Traffic stop

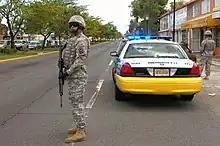
A Puerto Rico National Guard soldier assisting the Puerto Rico Police with a traffic stop, 2010. The National Guard was deployed to assist police while new police recruits were being trained.

A stop is usually accomplished through a process known as "pulling over" the suspect's vehicle. Police vehicles (except those used by undercover personnel) traditionally have sirens, loudspeakers, and lightbars that rotate or flash. These devices are used by the officer to get the attention of the suspect and to signal that they are expected to move over to the shoulder and stop. Failure to comply could result in citation of failure to yield to an emergency vehicle and possibly raise suspicion that the driver is attempting to flee.